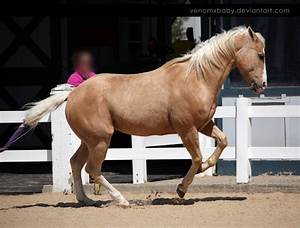
Label: cavallo